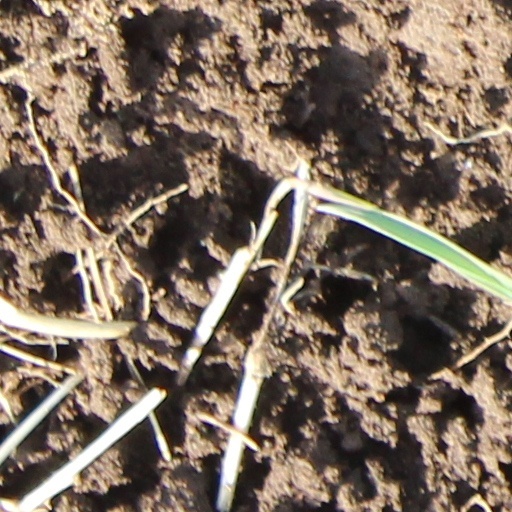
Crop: wheat